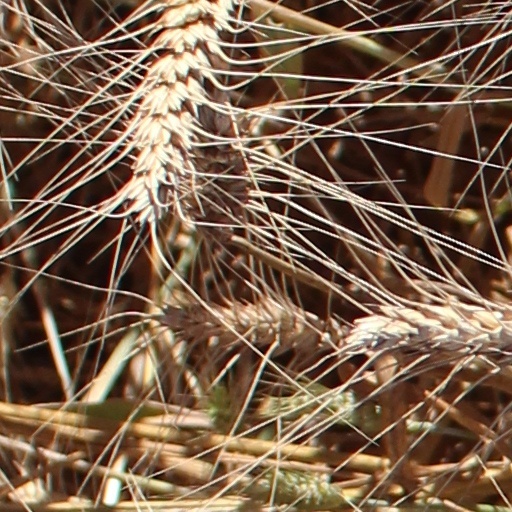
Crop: wheat